Hussein bin Ali, King of Hejaz

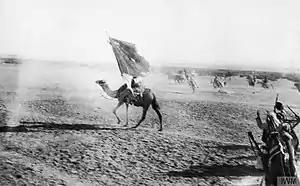
A flag bearer mounted on a camel leading the triumphal entry into Aqaba.

Hussein decided to join the Allied camp immediately, because of information that he would soon be deposed as Sharif of Mecca by the Ottoman government in favor of Sharif Ali Haidar, leader of the rival Zaʻid family. The much-publicized executions of the Arab nationalist leaders in Damascus led Hussein to fear for his life if he was deposed in favour of Ali Haidar. The revolt proper began on 10 June 1916, when Hussein proclaimed the independence of the Kingdom of Hejaz and ordered his supporters to attack the Ottoman garrison in Mecca.